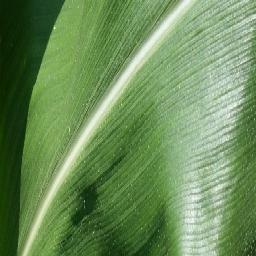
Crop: corn
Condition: (maize)_healthy